The Year's Best Science Fiction: Twenty-Sixth Annual Collection

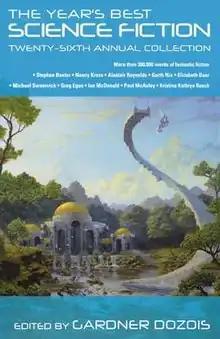

The Year's Best Science Fiction: Twenty-Sixth Annual Collection is a science fiction anthology edited by Gardner Dozois that was published on June 23, 2009. It is the 26th in The Year's Best Science Fiction series.